Hanlin Academy

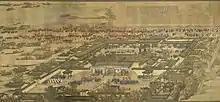
The Hanlin Academy in 1744, after a renovation under the Qianlong Emperor

The Beijing Hanlin Academy and its library were severely damaged in a fire during the Siege of the International Legations in Peking (now known as Beijing) in 1900 by the Kansu Braves while fighting against the Eight-Nation Alliance, close to the British Legation as an intimidation tactic. On June 22-23, the fire spread to the academy: